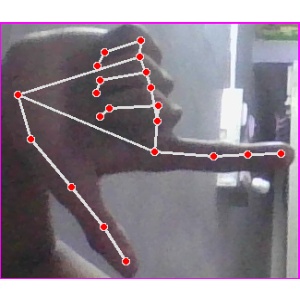
अक्षर: ख